Stringer Lawrence

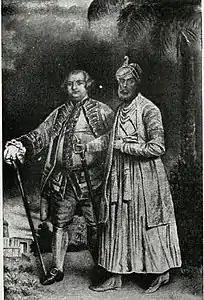
Stringer Lawrence and Nawab Wallajah. Such a portrait formerly hung in the Banqueting Hall of Government House, Madras

He seems to have entered the army in 1727 and served in Gibraltar and Flanders, subsequently taking part in the Battle of Culloden. In 1748, with the rank of major and the reputation of an experienced soldier, he went out to India to command the East India Company's troops. Dupleix's schemes for the French conquest of southern India were on the point of taking effect, and not long after his arrival at Fort St David, Lawrence was actively engaged. He successfully foiled an attempted surprise by French troops at Cuddalore, but was captured by a French cavalry patrol at "Ariancopang" (modern Ariankuppam) whilst leading forces to assist Admiral Edward Boscawen in enforcing the Siege of Pondicherry in 1748. He was kept prisoner by the French until the peace of Aix-la-Chapelle.